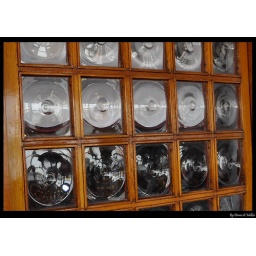
The glass in these windows have a special shape, like a Light House (vuurtoren in Dutch).